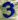
Number: 3